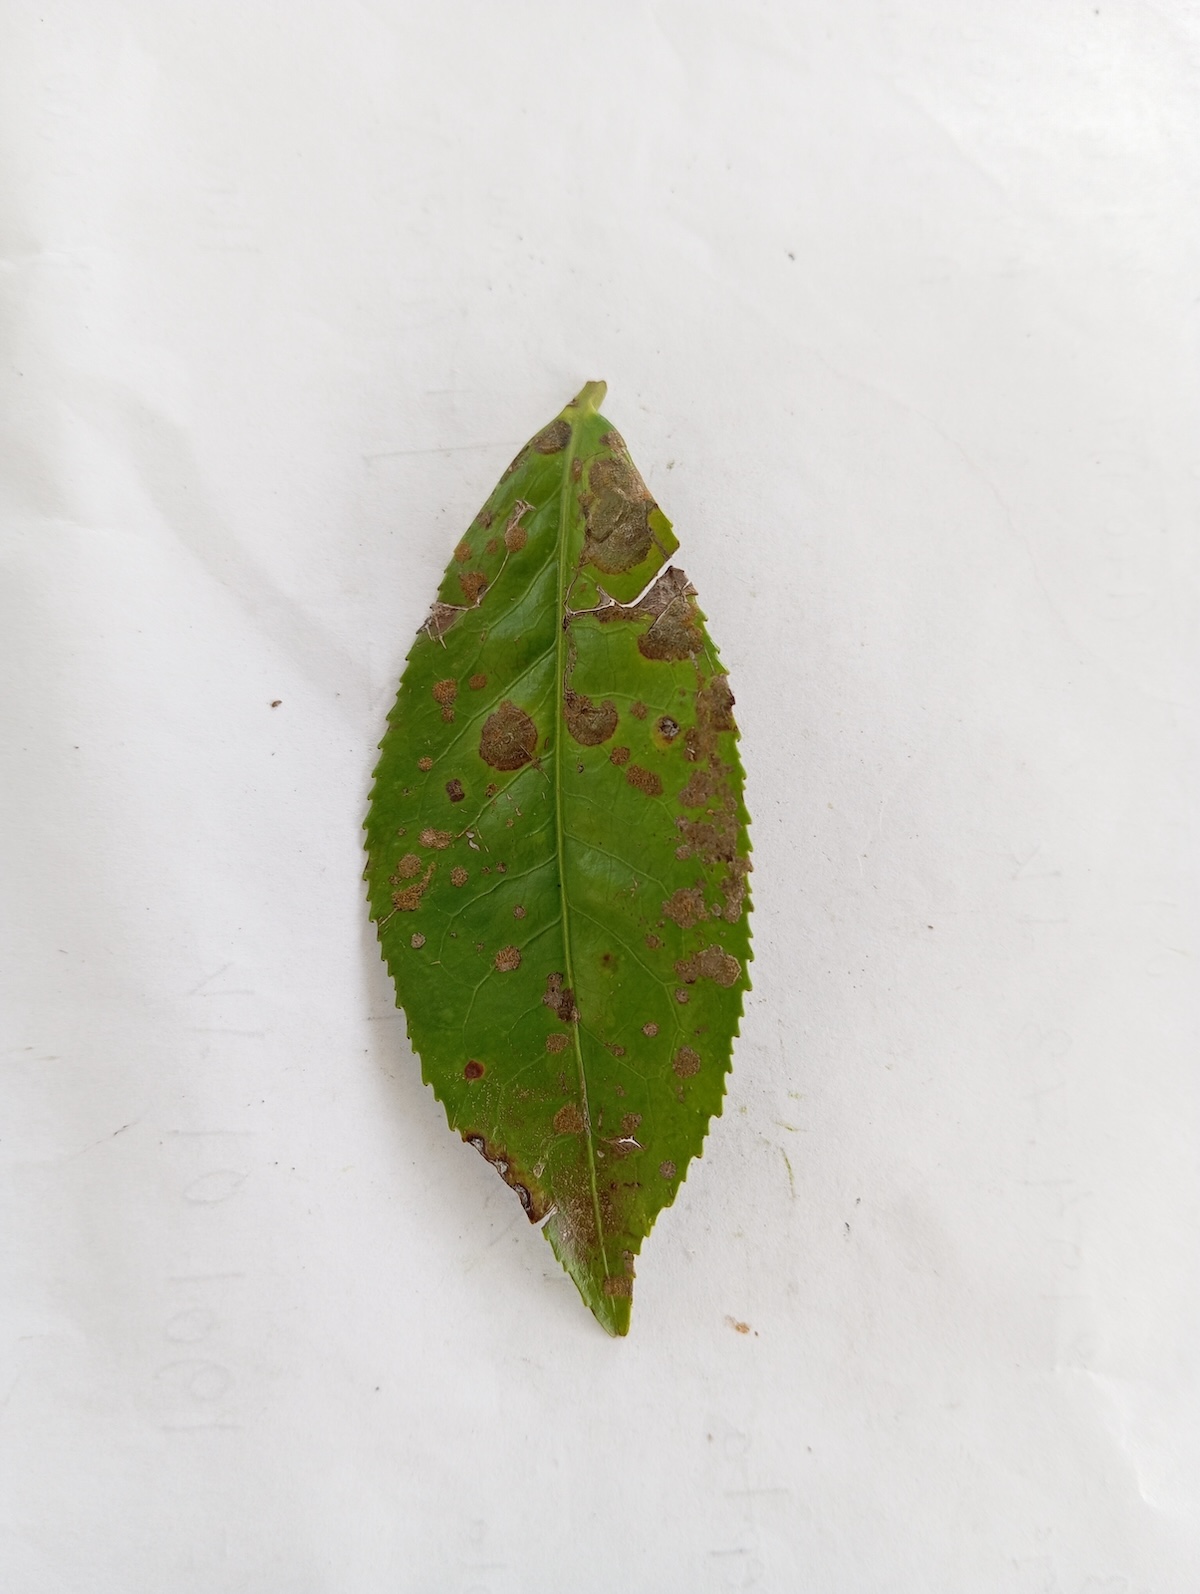
Label: Tea algal leaf spot